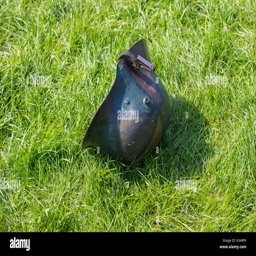
a discarded helmet laying on the grass